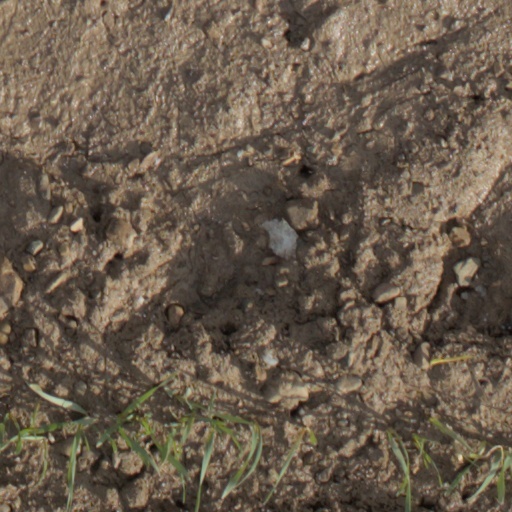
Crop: wheat